Junggar Basin

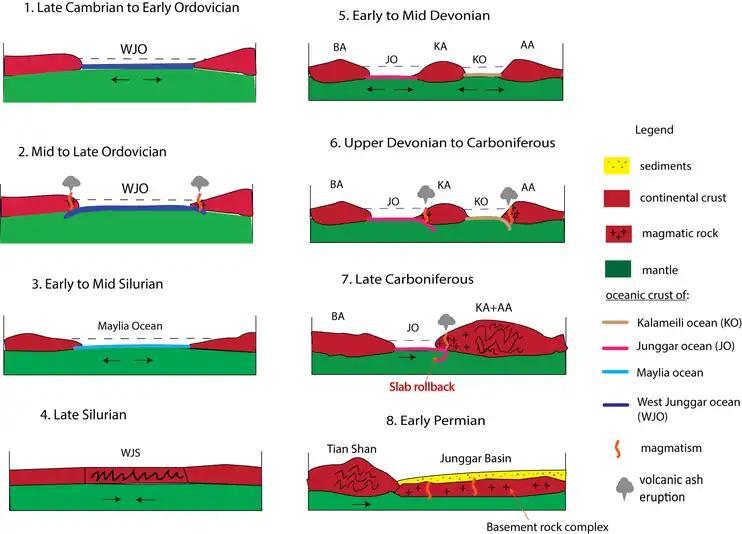
The simplified geological evolutionary diagrams of basement evolution in the Junggar Basin region. 1. Rifting formed West Junggar Ocean (WJO) basin (in deep blue). 2. the termination of intra-plate oceanic magmatism, and subduction events formed the present Tangbale and Hongguleleng ophiolites (they represent the integration for the crust of West Junggar Ocean). 3. Maylia ocean basin (in pale blue) formed by rifting. 4. Continental plates converged and folded up the ocean to form West Junggar residue sea. 5. Rifting occurred again to form Junggar Ocean (JO) (in pink) and Kelamaili Ocean (KO) (in brown), which showed separation from Bogda arc (BA), Kalameili arc (KA) and Altai Arc (AA). 6. JO subducted over KA while KO subducted over AA. 7. Junggar ocean crust subducted over the combined Kelamaili-Altai arc and showed slab rollback. 8. With the influence of Tian Shan collision and anorogenic magmatism from local extensional events, Junggar area subsides to form Junggar basin. Modified from Zhao et al. (2003), Carroll et al. (1990), Buckman et al. (2004), Han et al. (2018).

Xinjiang paleocraton was pulled apart for a continental rifting episode to form extensional basins in Late Cambrian. The continuous divergence of the continental crust during late Cambrian to Ordovician shaped the West Junggar Ocean. The West Junggar Ocean presented as the present Tangbale and Honguleleng ophiolites from intra-plate volcanism, and then this volcanism shut in mid-upper Ordovician. The Ordovician first ocean basin indicated that eastern Junggar was over passive margin. Another rifting event established the Mayilashan ocean basin and back-arc basin in east Junggar during Silurian. However, the compressional environment restricted the two landforms so that they ended up shut and folded in the late Silurian. This eventually led to the convergence of Tarim, Kazakhstan and Siberian paleo-plates. They were from the original Xinjiang paleocraton that puzzled each other again.